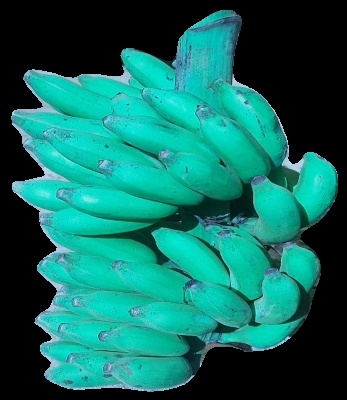
Variety: elakki-bale
Grade: grade3